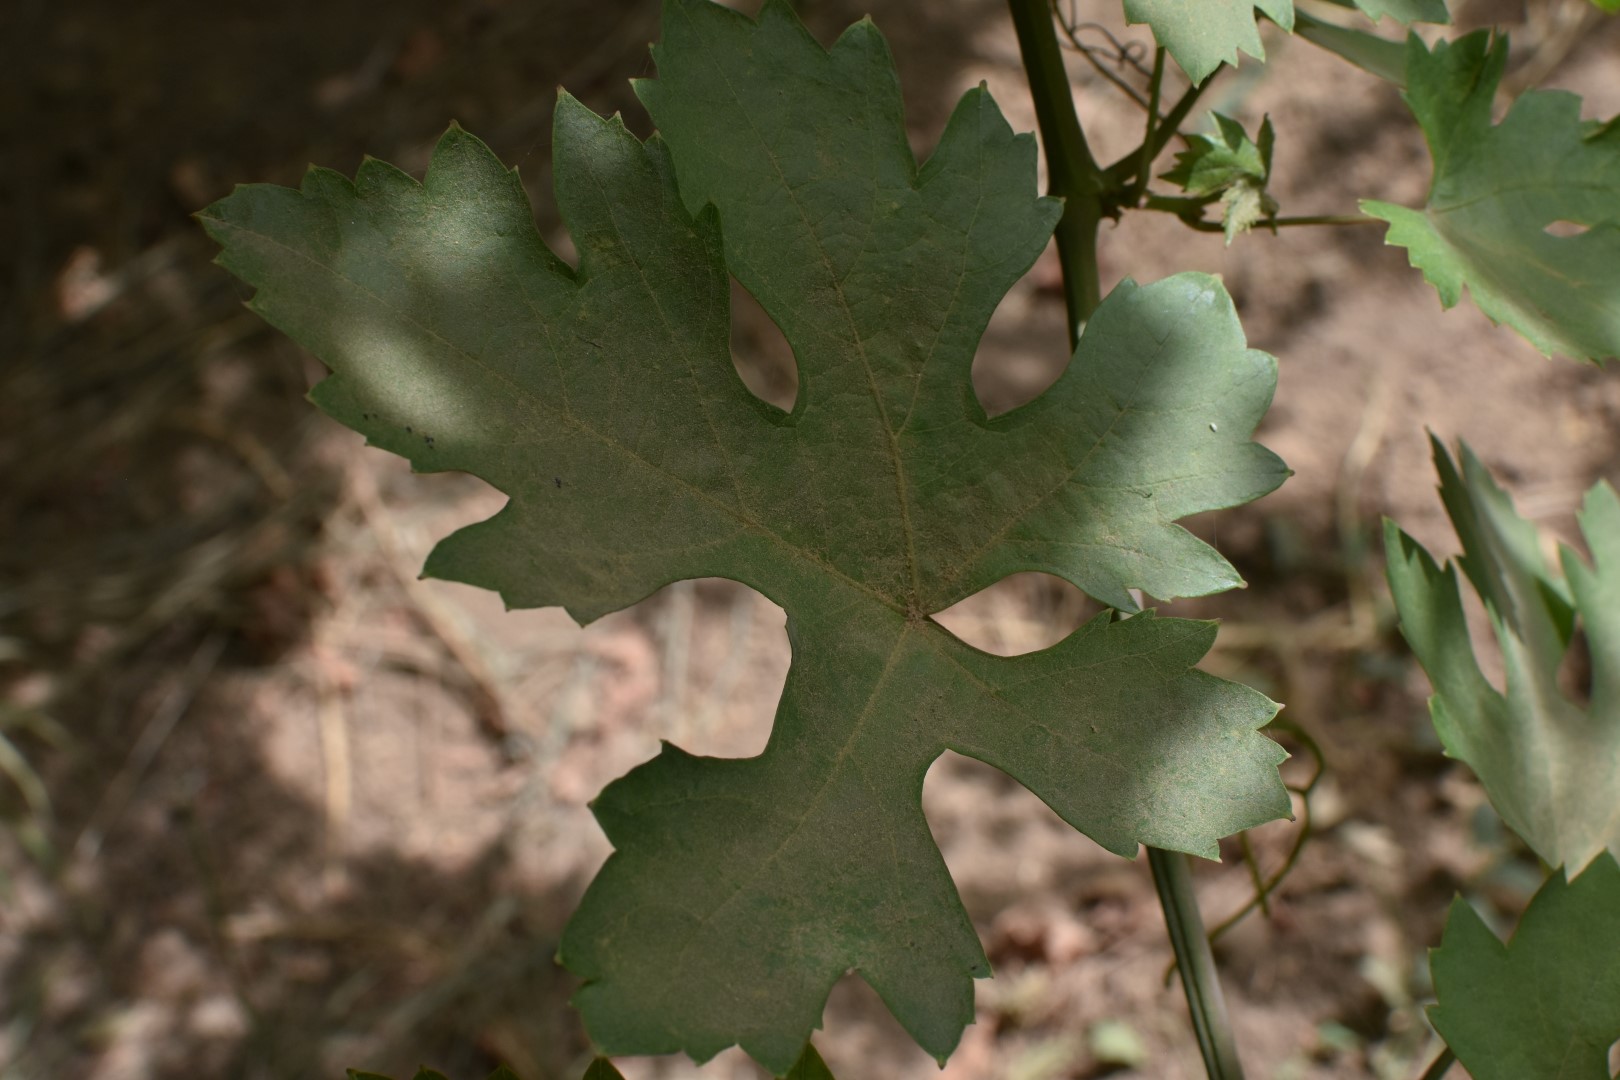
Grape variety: Riasi